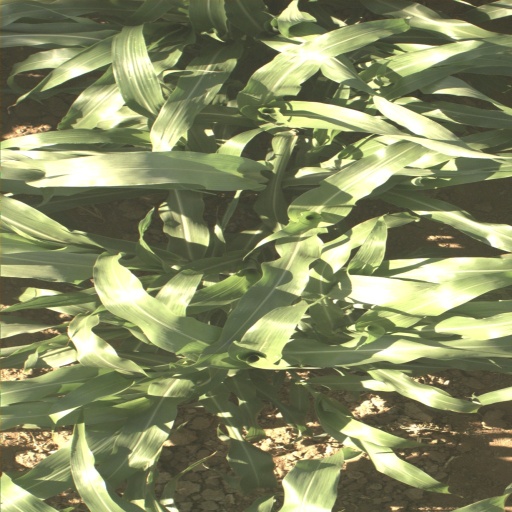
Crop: sorghum